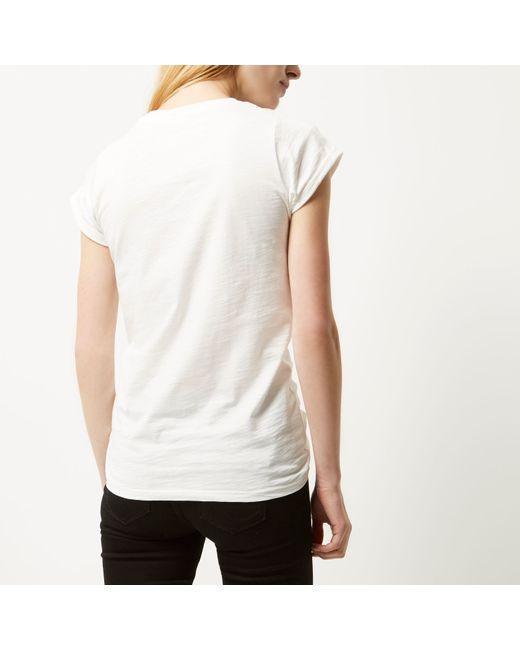
weißes lässiges Kurzarmhemd, weicher Stoff